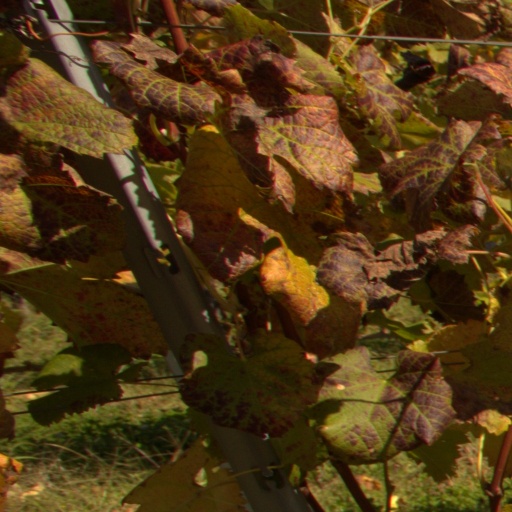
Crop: grape